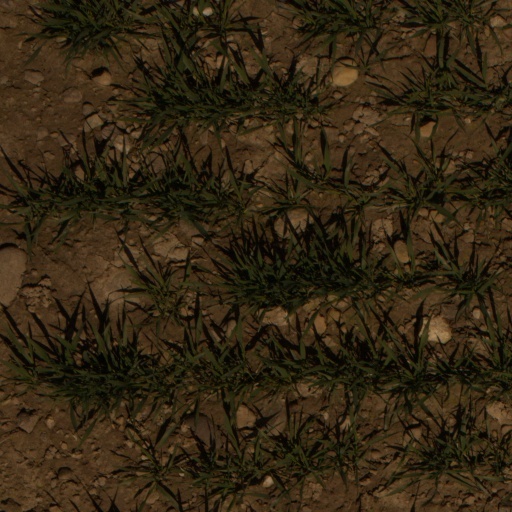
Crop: wheat